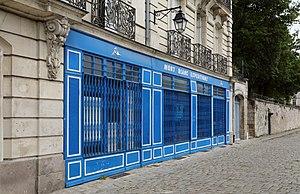
Nantes (département de la Loire-Atlantique, France)
La rue Prémion est une voie située dans le centre-ville de Nantes, en France.